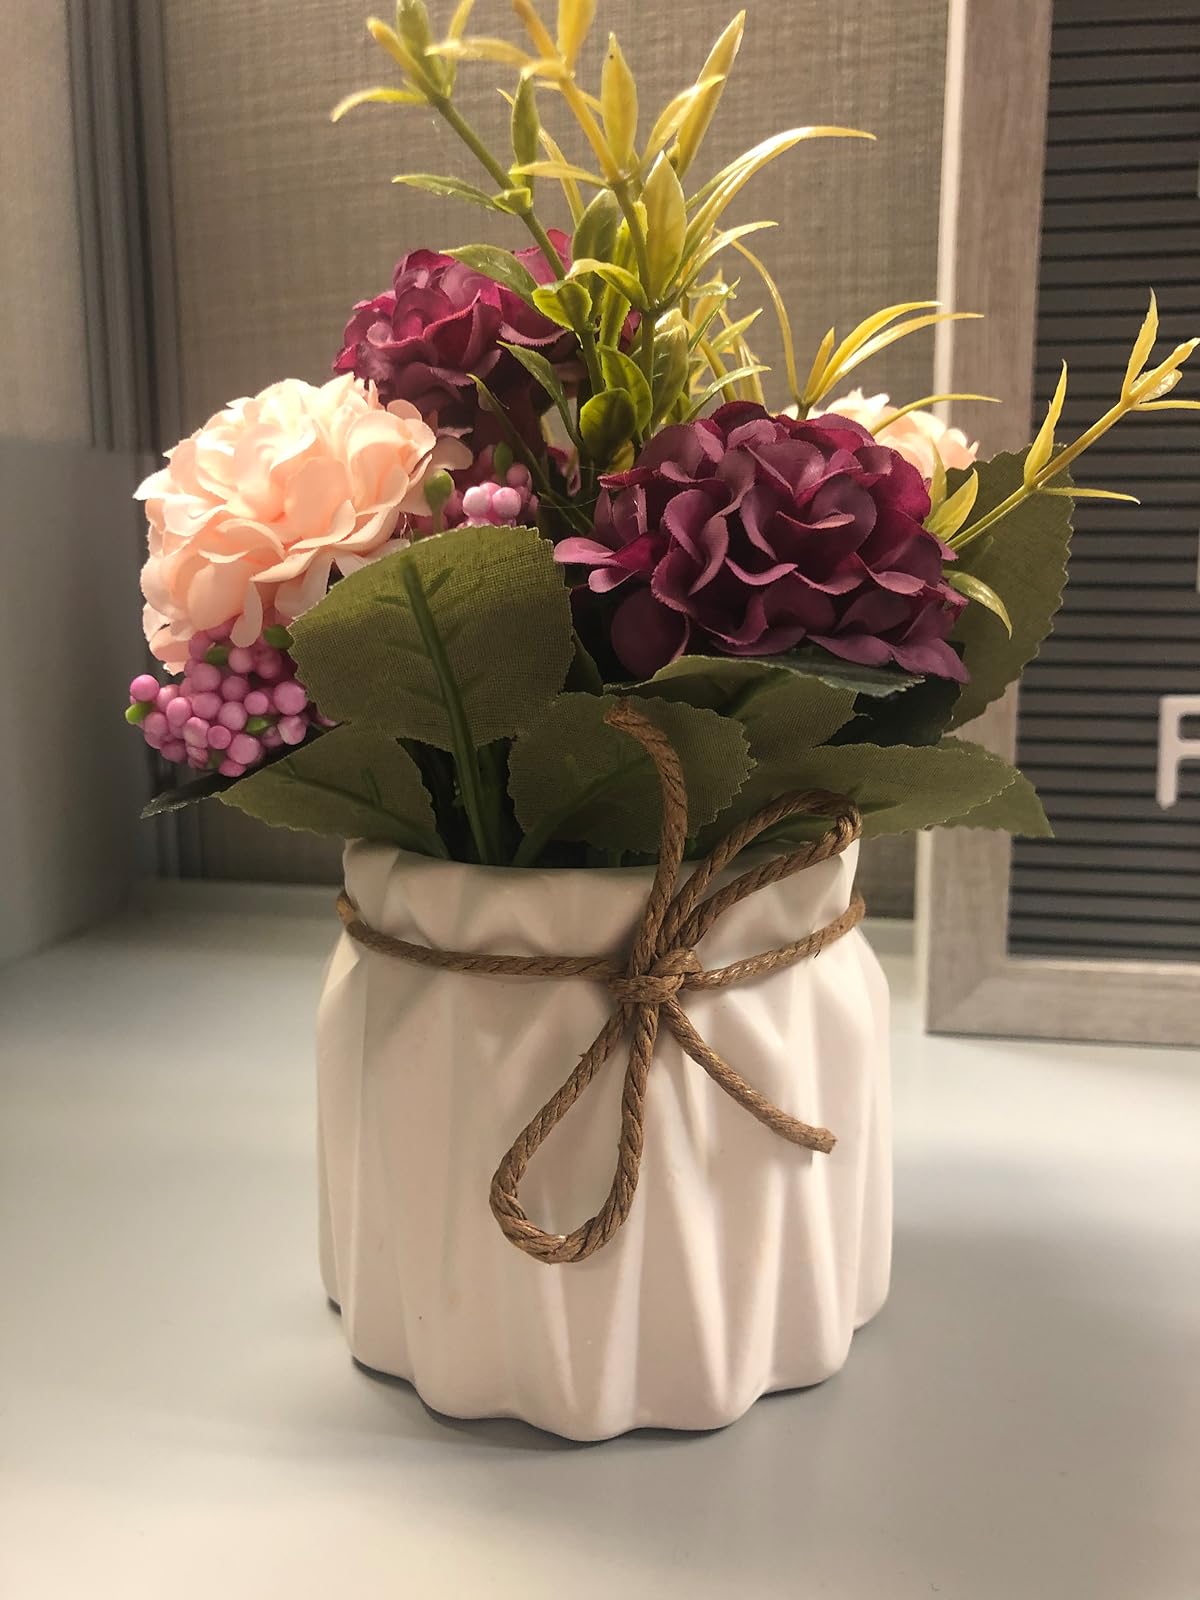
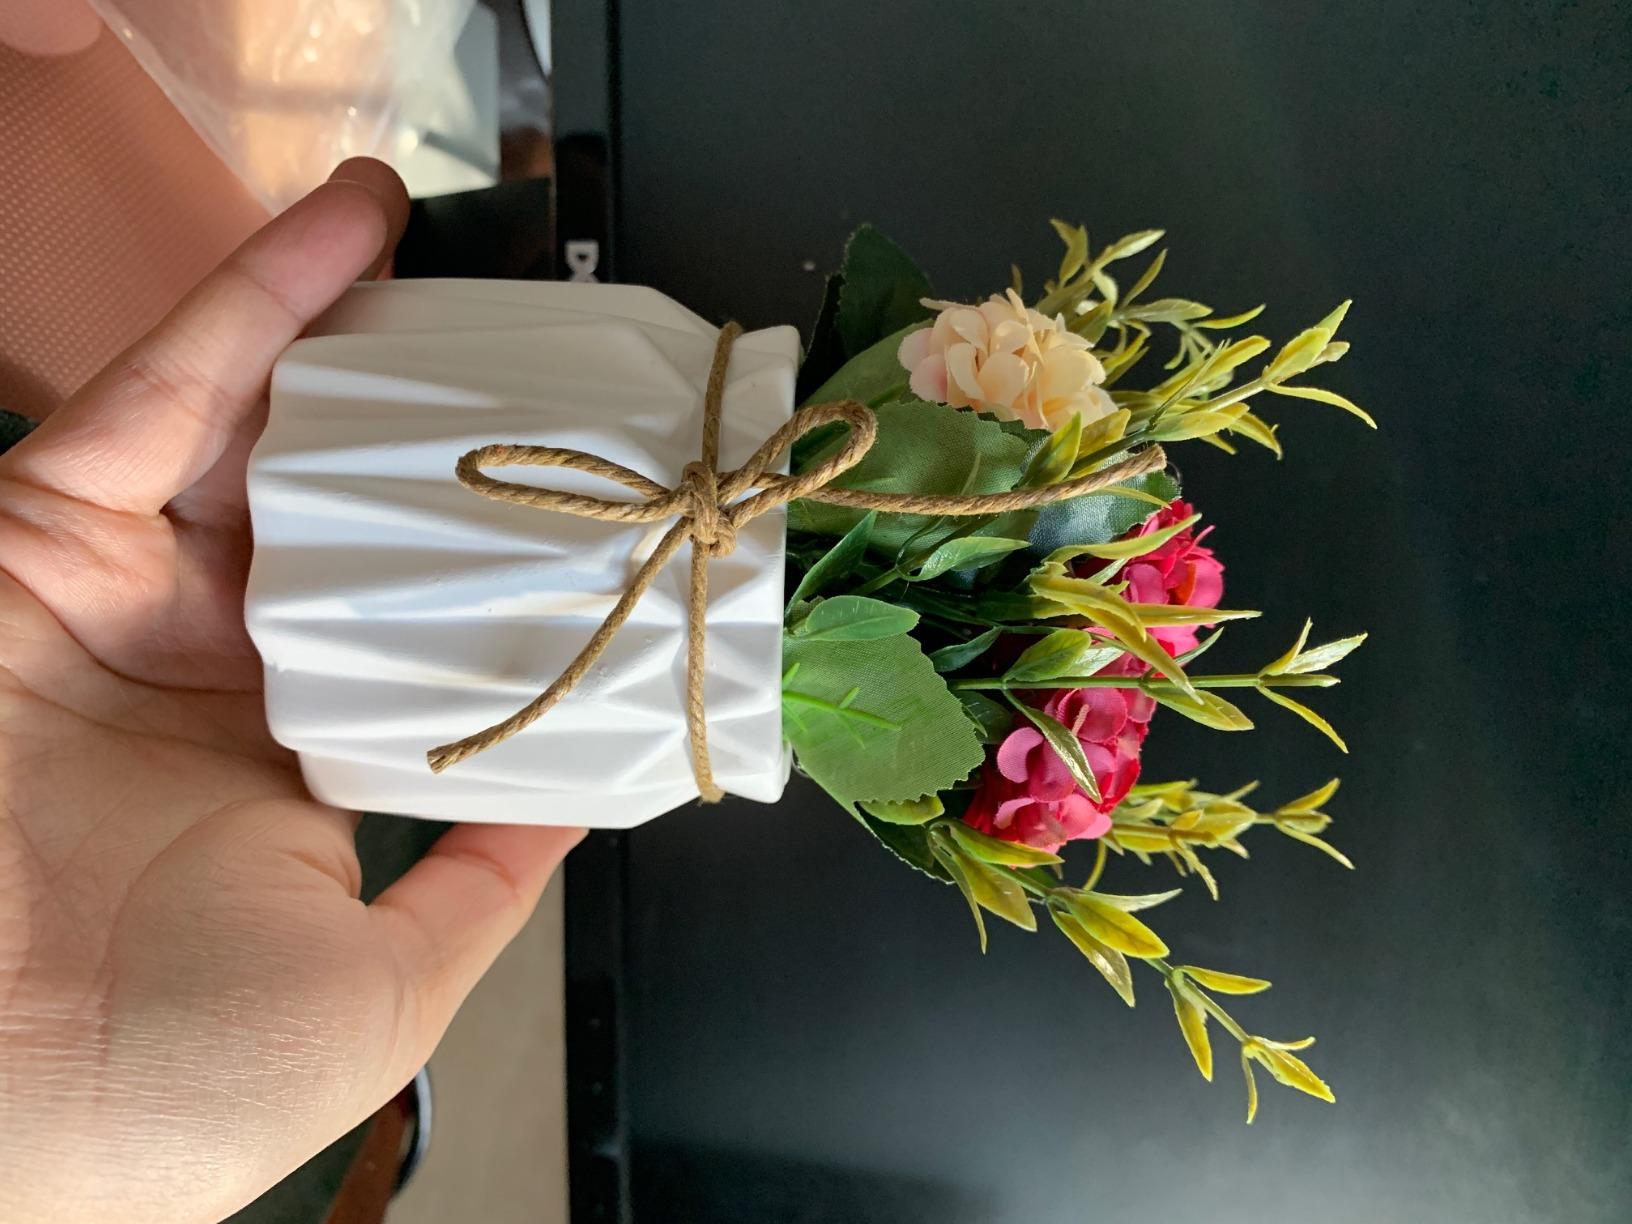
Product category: vase
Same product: yes